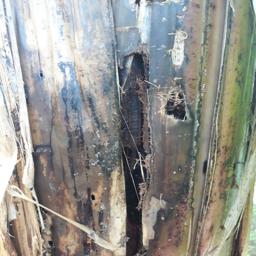
Label: PSEUDOSTEM WEEVIL